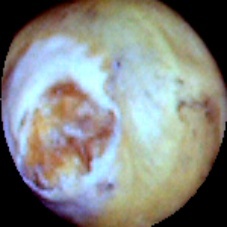
Label: Broken